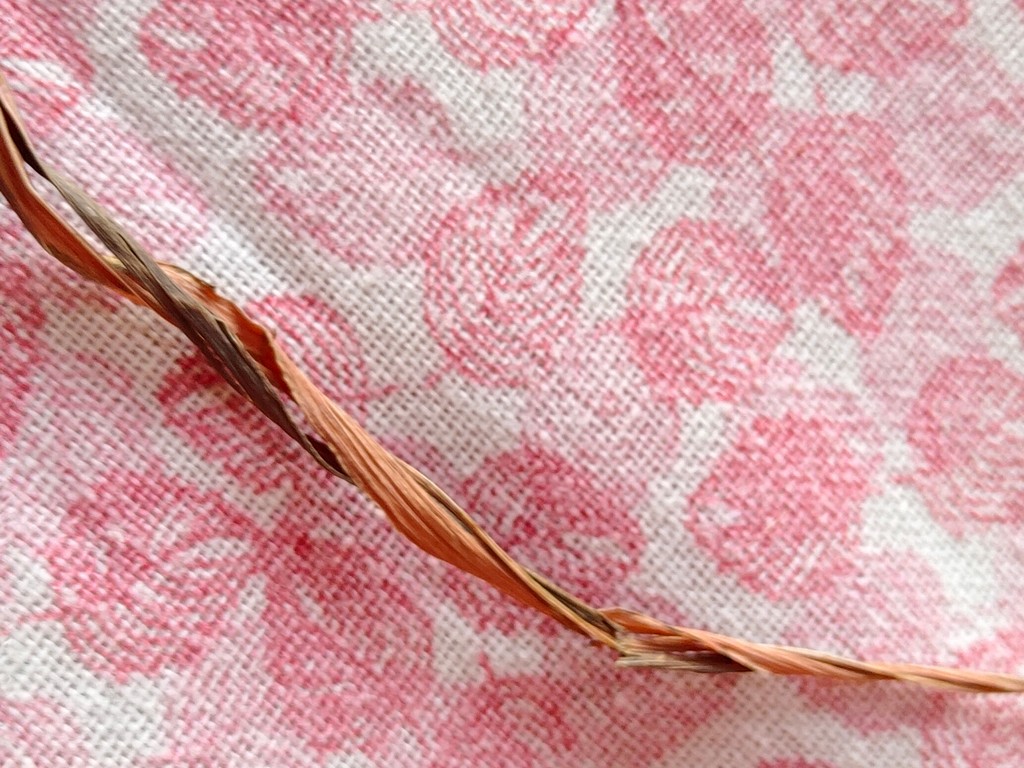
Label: Dried